Sean McGrath (American football)

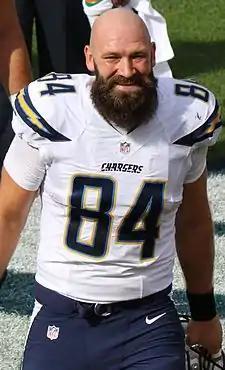
McGrath with the Chargers in 2016

Sean McGrath (born December 3, 1987) is an American football tight ends coach at Missouri Southern State University and a former tight end. He played college football at Eastern Illinois and Henderson State, and signed with the Seattle Seahawks as an undrafted free agent in 2012. McGrath also played for the Kansas City Chiefs and San Diego / Los Angeles Chargers.